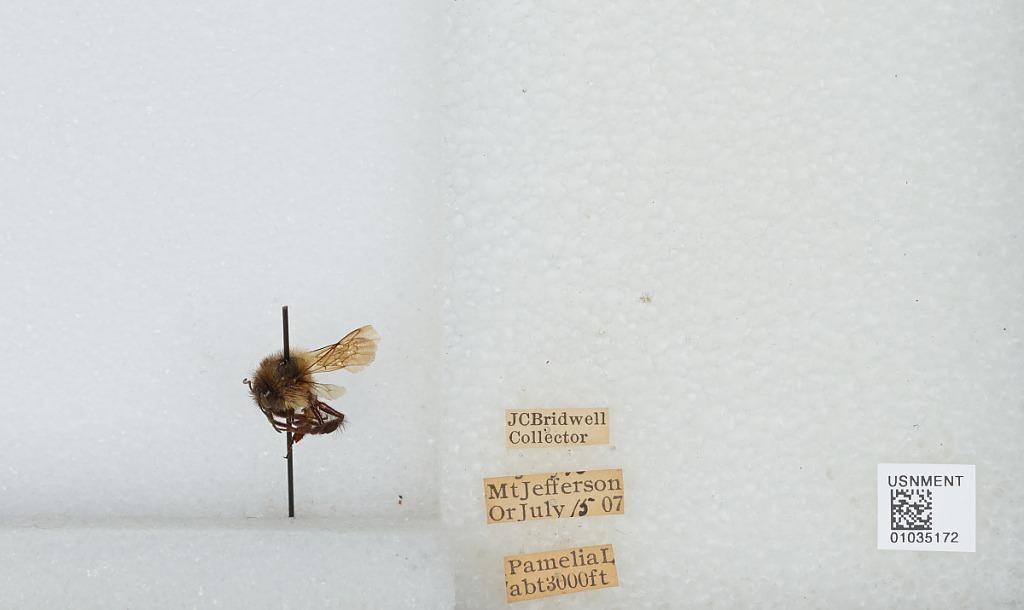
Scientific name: Bombus (Pyrobombus) melanopygus Nylander
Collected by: J. Bridwell
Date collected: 1907-7-15
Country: United States
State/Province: Oregon
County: Linn
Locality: Mount Jefferson, Pamelia Lake
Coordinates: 44.6517, -121.845